James Jameson Dickson

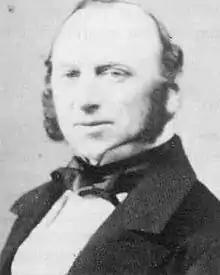

James Jameson Dickson (17 September 1815 – 14 November 1885) was a Scottish Swedish logging industrialist and philanthropist.